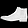
Label: Ankle boot